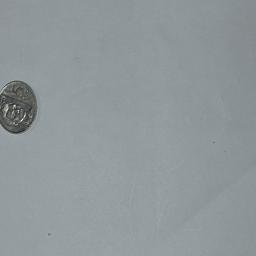
Label: 5_New_Front